475

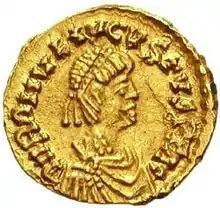
Emperor Romulus Augustus

Year 475 (CDLXXV) was a common year starting on Wednesday of the Julian calendar. At the time, it was known as the Year of the Consulship of Zeno without colleague (or, less frequently, year 1228 "Ab urbe condita"). The denomination 475 for this year has been used since the early medieval period, when the Anno Domini calendar era became the prevalent method in Europe for naming years.